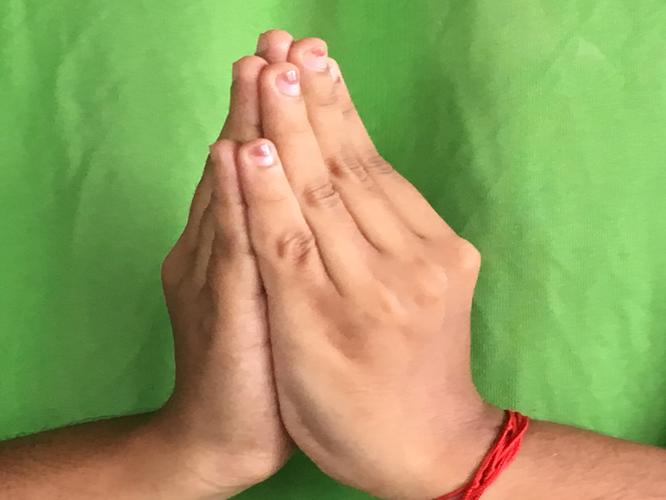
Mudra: Kapotham
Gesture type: double_hand